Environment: real
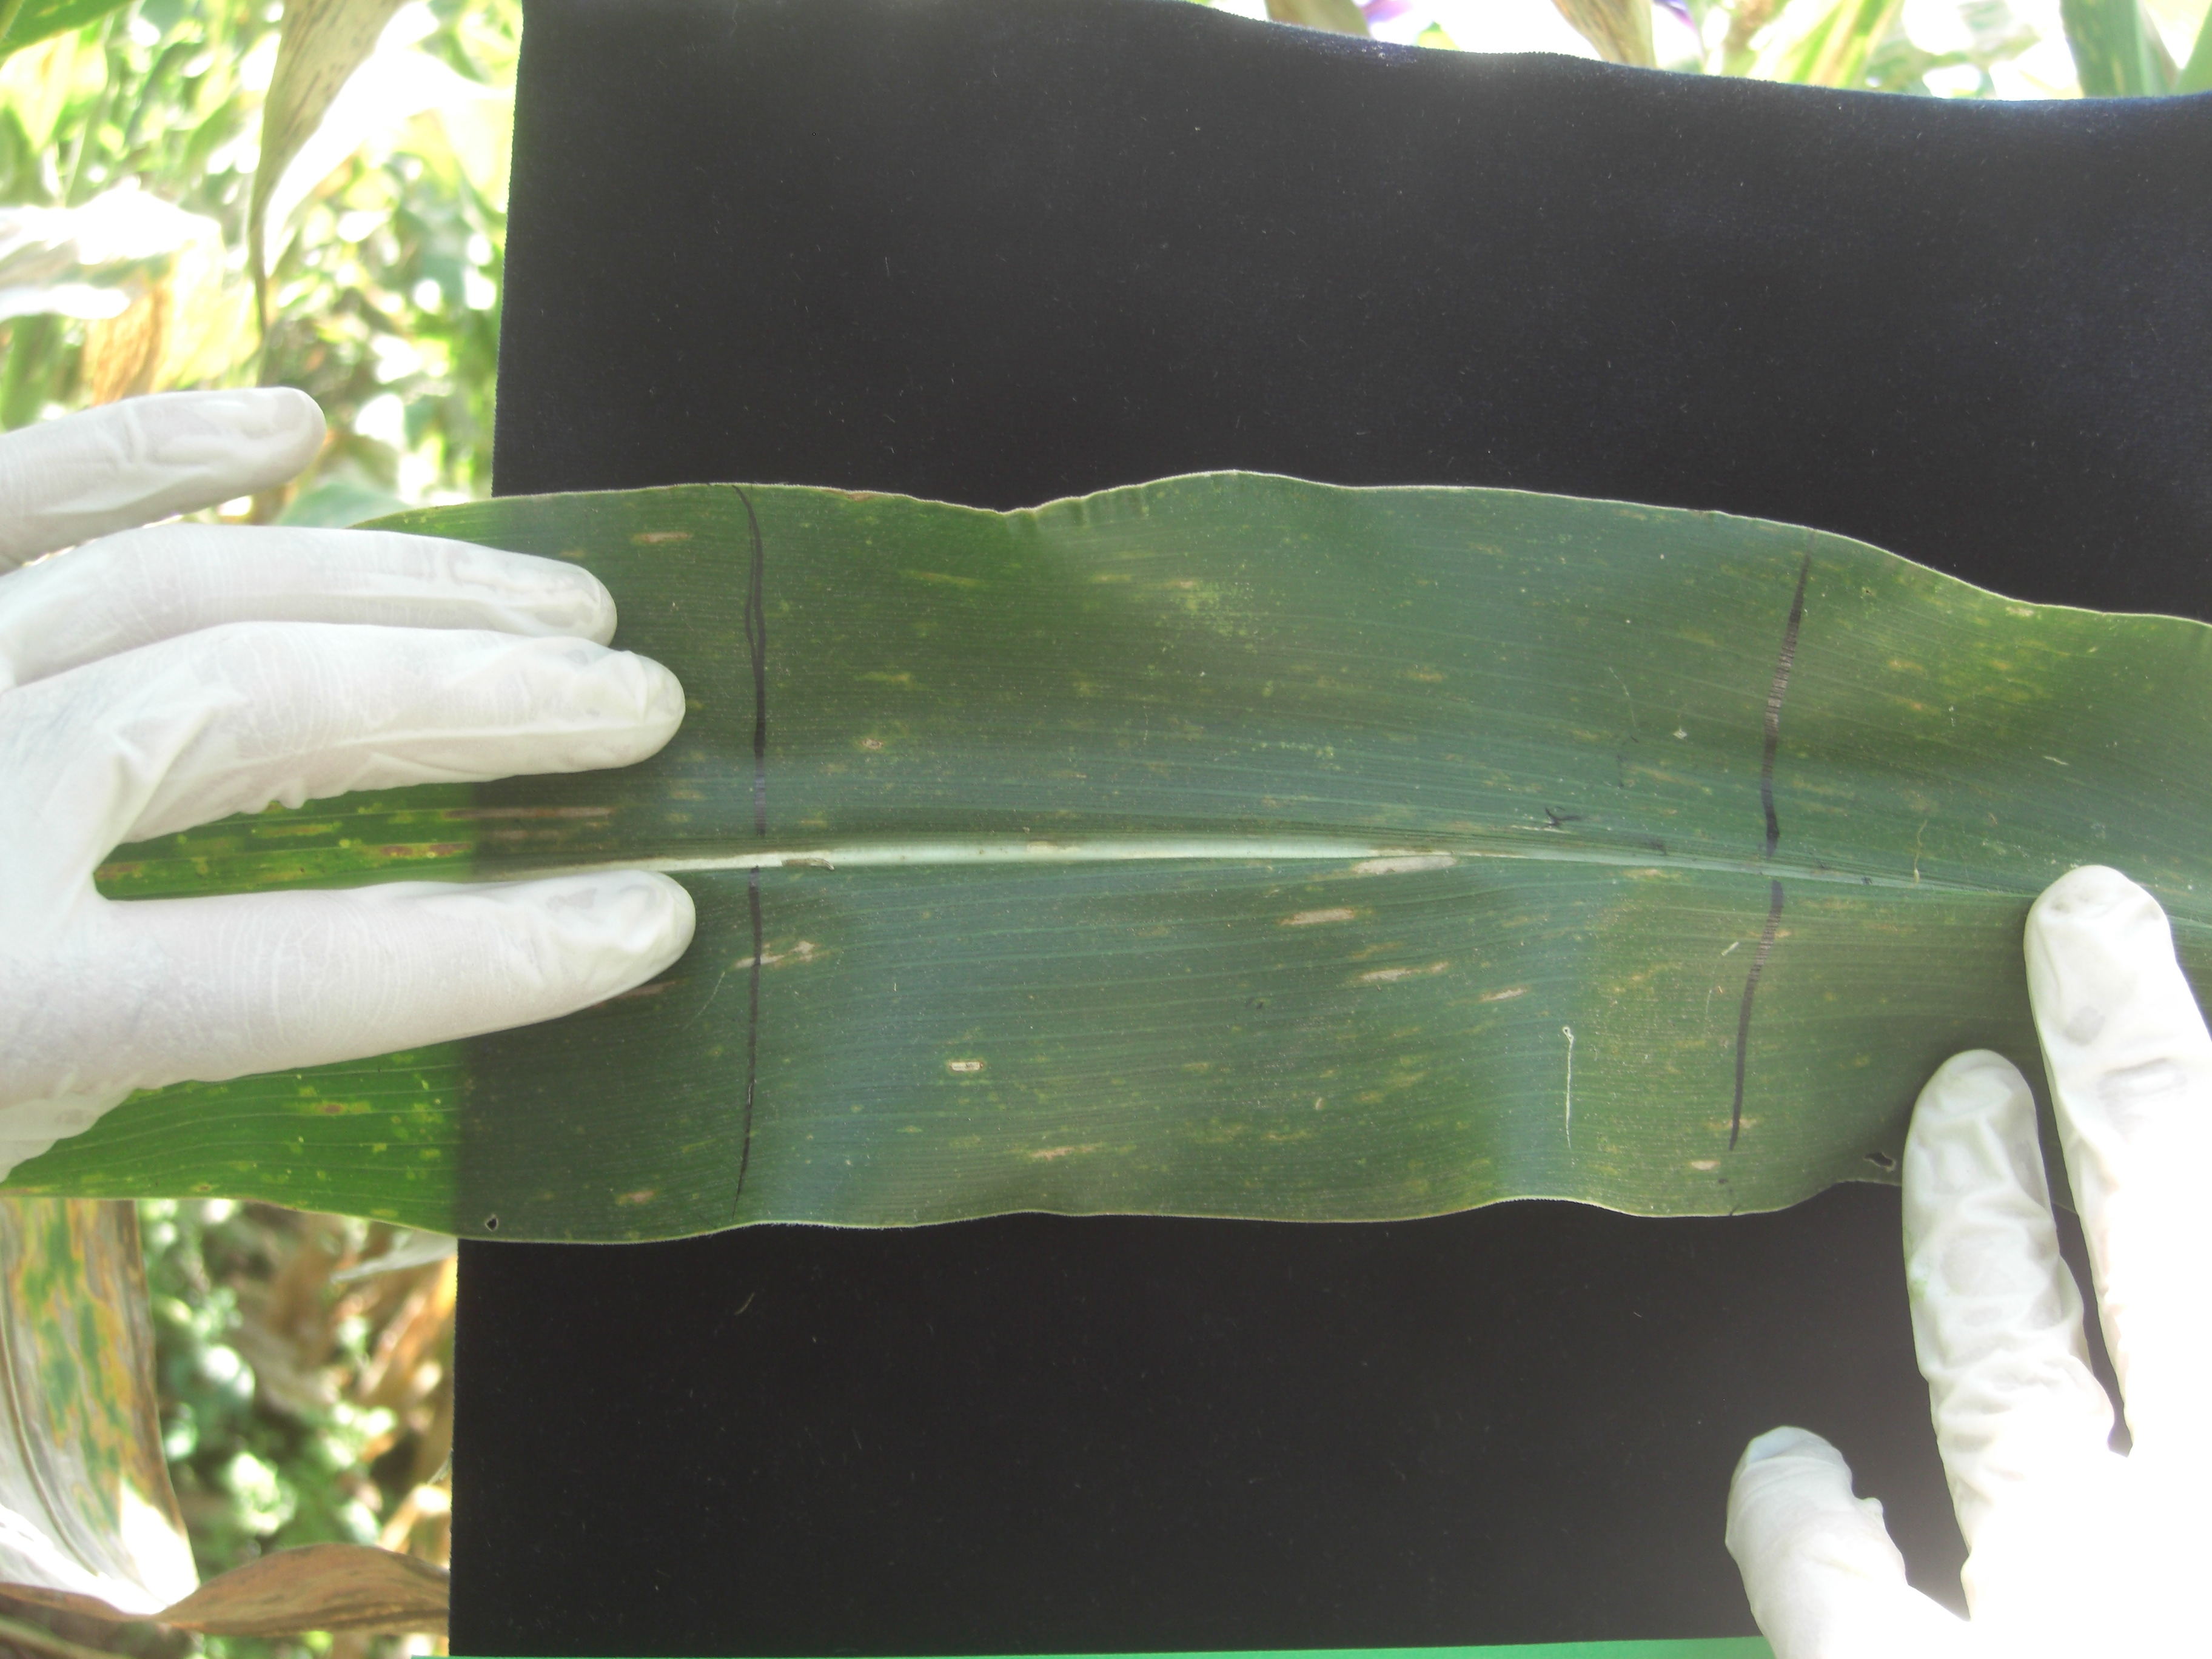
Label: gray_leaf_spot